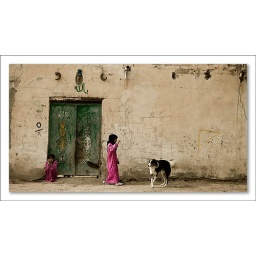
Two Iraqi girls and their dog in a village near Al Batha.